Vanita Jagdeo Borade

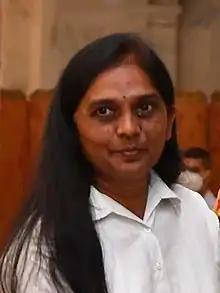
Borade in 2022

Vanita Jagdeo Borade (born 25 May 1975) is an Indian conservationist and the founder of the Soyre Vanchare Multipurpose Foundation, which works in wildlife protection. She specializes in rescuing snakes and has been recognized as "India's first woman snake friend". Borade received the Nari Shakti Puraskar from the Indian government in recognition of her conservation efforts.